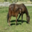
Label: horse